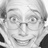
Emotion: surprise